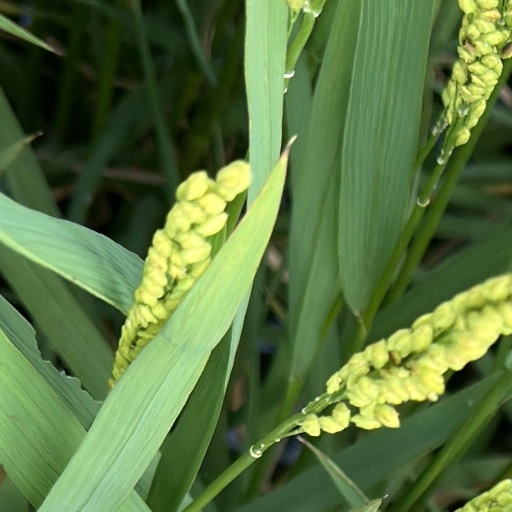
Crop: rice